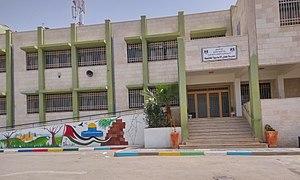
La Palestine, en forme longue l’État de Palestine, est un État souverain de jure, parfois qualifié de proto-État. Située au Moyen-Orient, elle revendique son établissement sur les territoires palestiniens occupés, dont Jérusalem-Est.